Scorrier

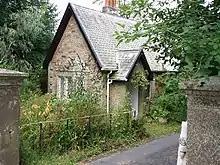
The lodge to Tregullow House

Tregullow House was a country house that had been passed down through the Williams family, a well-known local family that had made their fortune in the mining of tin and copper. At Tregullow there are two Cornish crosses: one of them formerly stood between Ponsanooth and Pengreep and was for a time used as a gatepost.